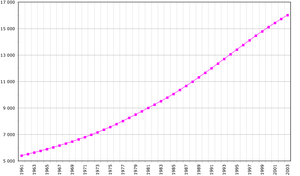
Le Cameroun, en forme longue la république du Cameroun, est un pays d'Afrique centrale, situé entre le Nigéria au nord-nord-ouest, le Tchad au nord-nord-est, la République centrafricaine à l'est, la république du Congo au sud-est, le Gabon au sud, la Guinée équatoriale au sud-ouest et le golfe de Guinée au sud-ouest. Les langues officielles sont le français et l'anglais pour un pays qui compte une multitude de langues locales.